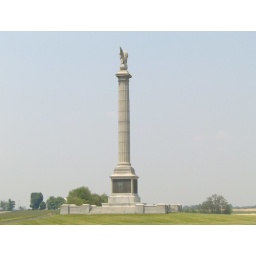
Very nice monument, standing across the street from Dunker Church in the &amp;quot;Cornfield&amp;quot; area.